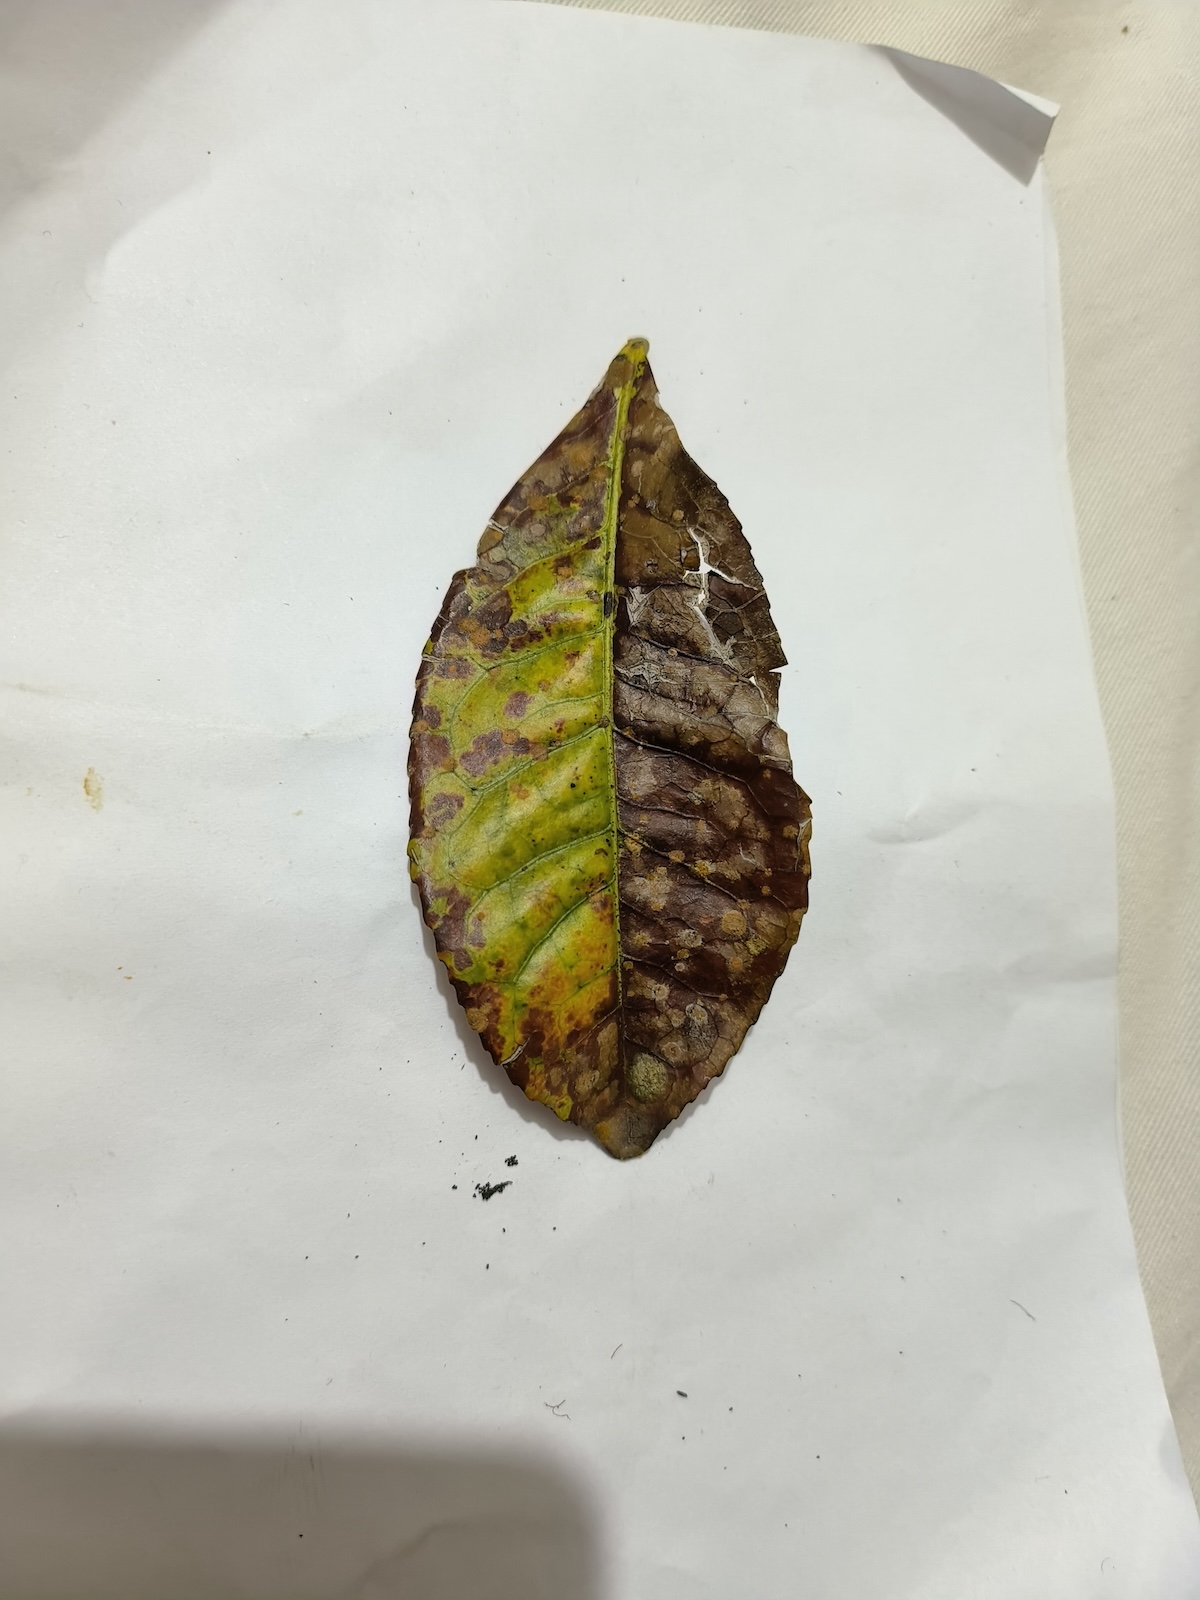
Label: Brown Blight